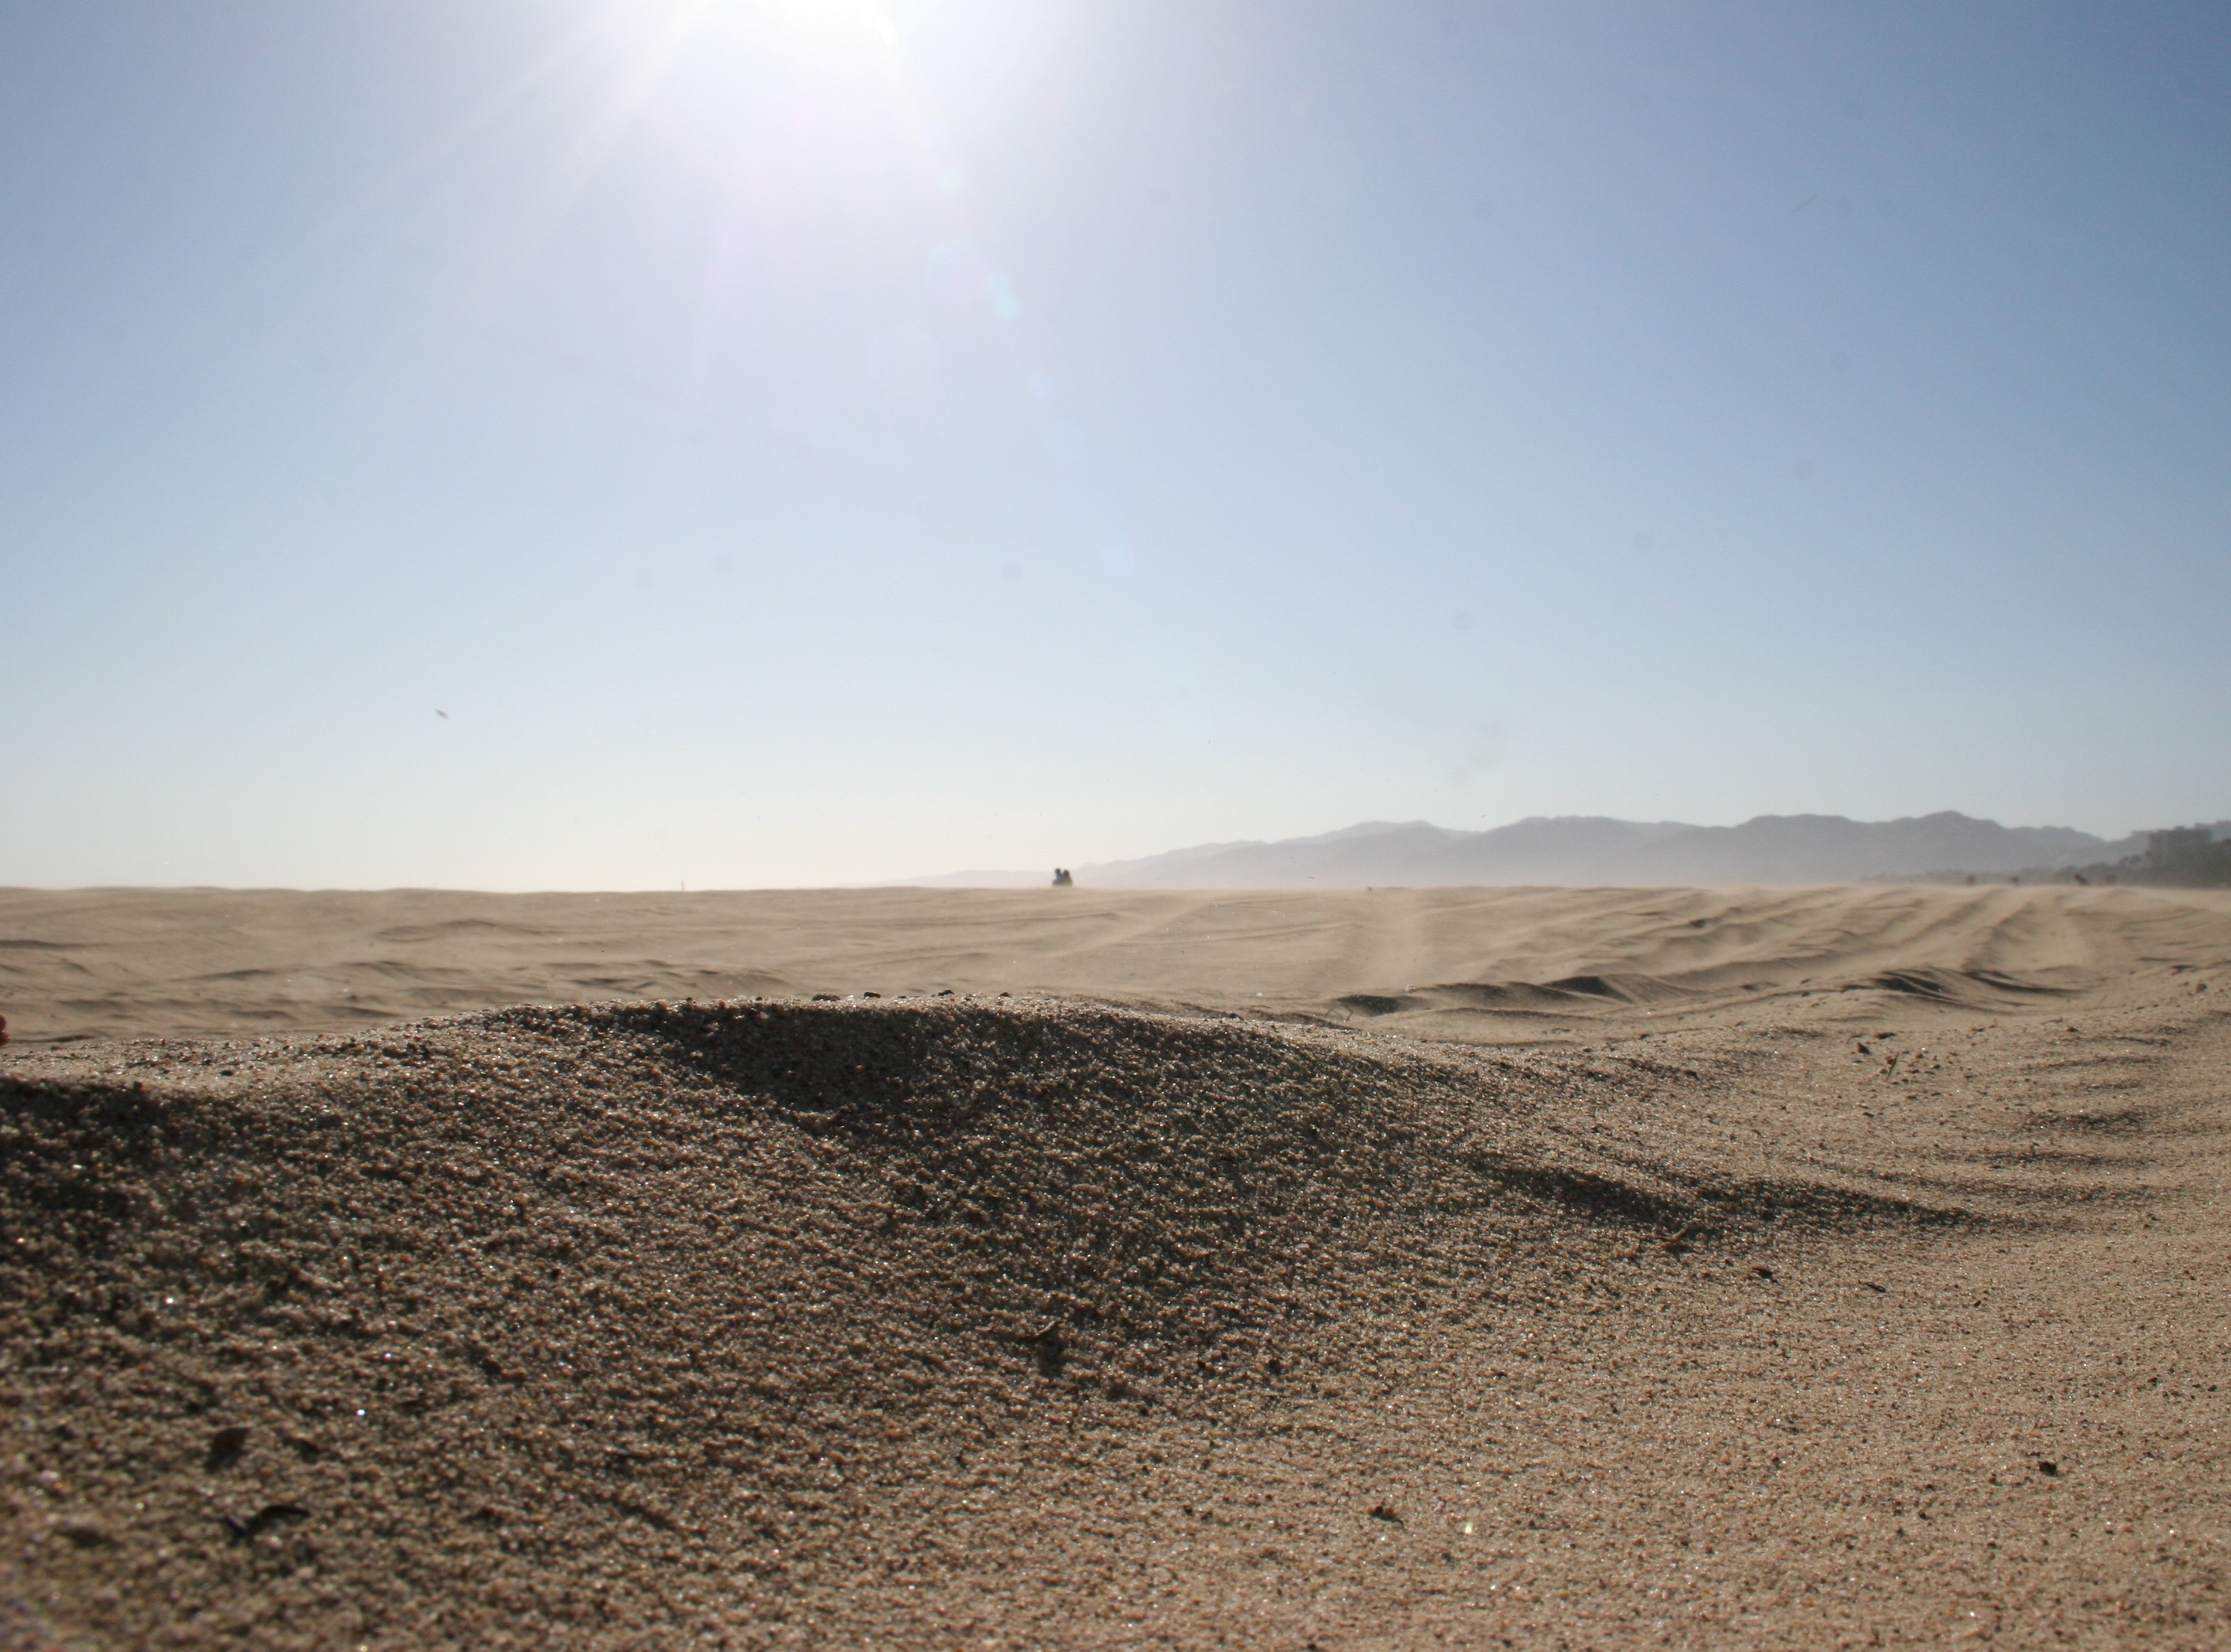
beach, landscape, sea, sand, horizon, sun, field, desert, dune, dry, soil, plain, plateau, habitat, ecosystem, sahara, wadi, steppe, landform, erg, natural environment, geographical feature, aeolian landform